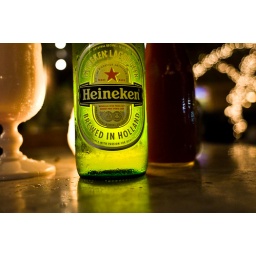
Back-lit Heineken bottle on the table at the News Cafe, on Ocean Drive in Miami Beach, FL. April 2010.